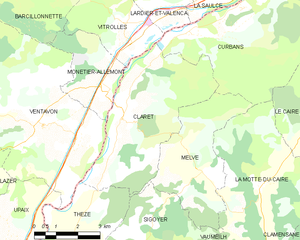
Carte des communes françaises: Claret
Claret est une commune française située dans le département des Alpes-de-Haute-Provence, en région Provence-Alpes-Côte d'Azur.